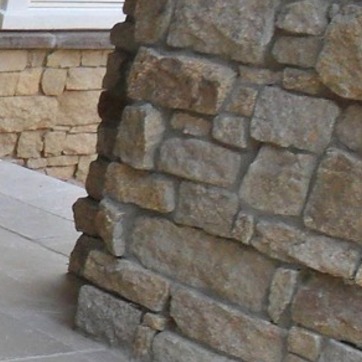
Material: stone